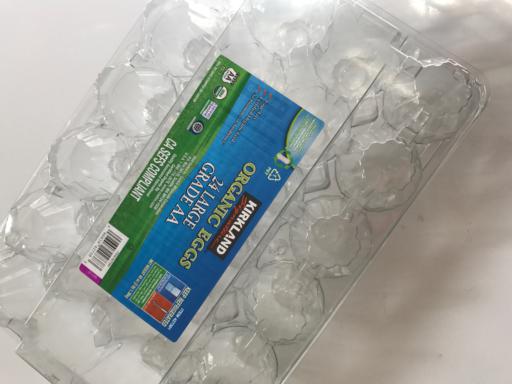
Waste category: plastic